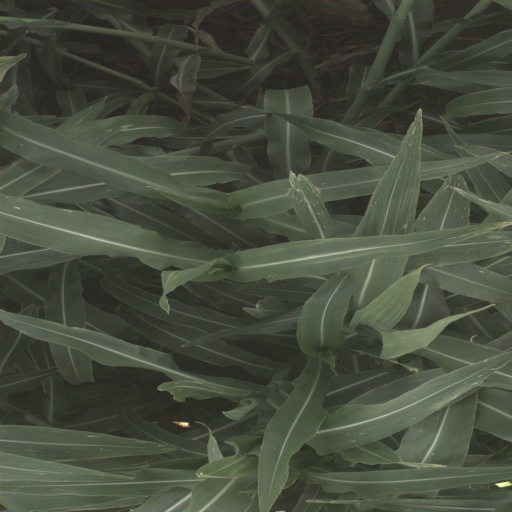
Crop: sorghum